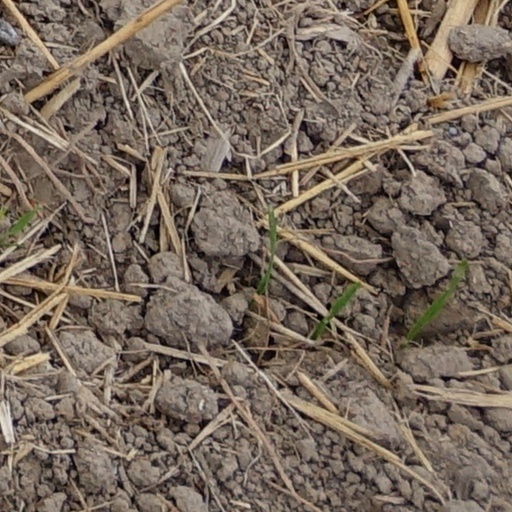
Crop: wheat